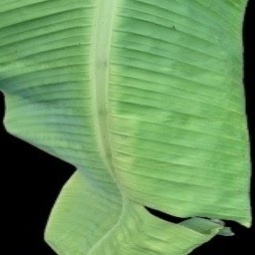
Label: Calcium